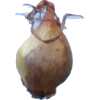
Label: onion